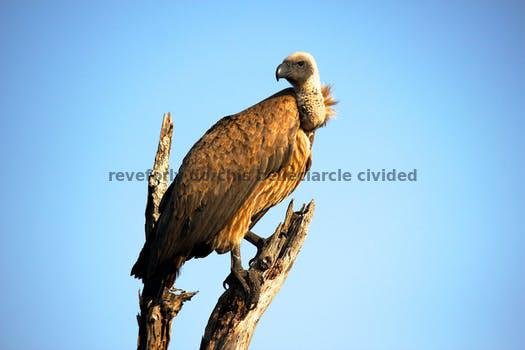
Label: Watermark